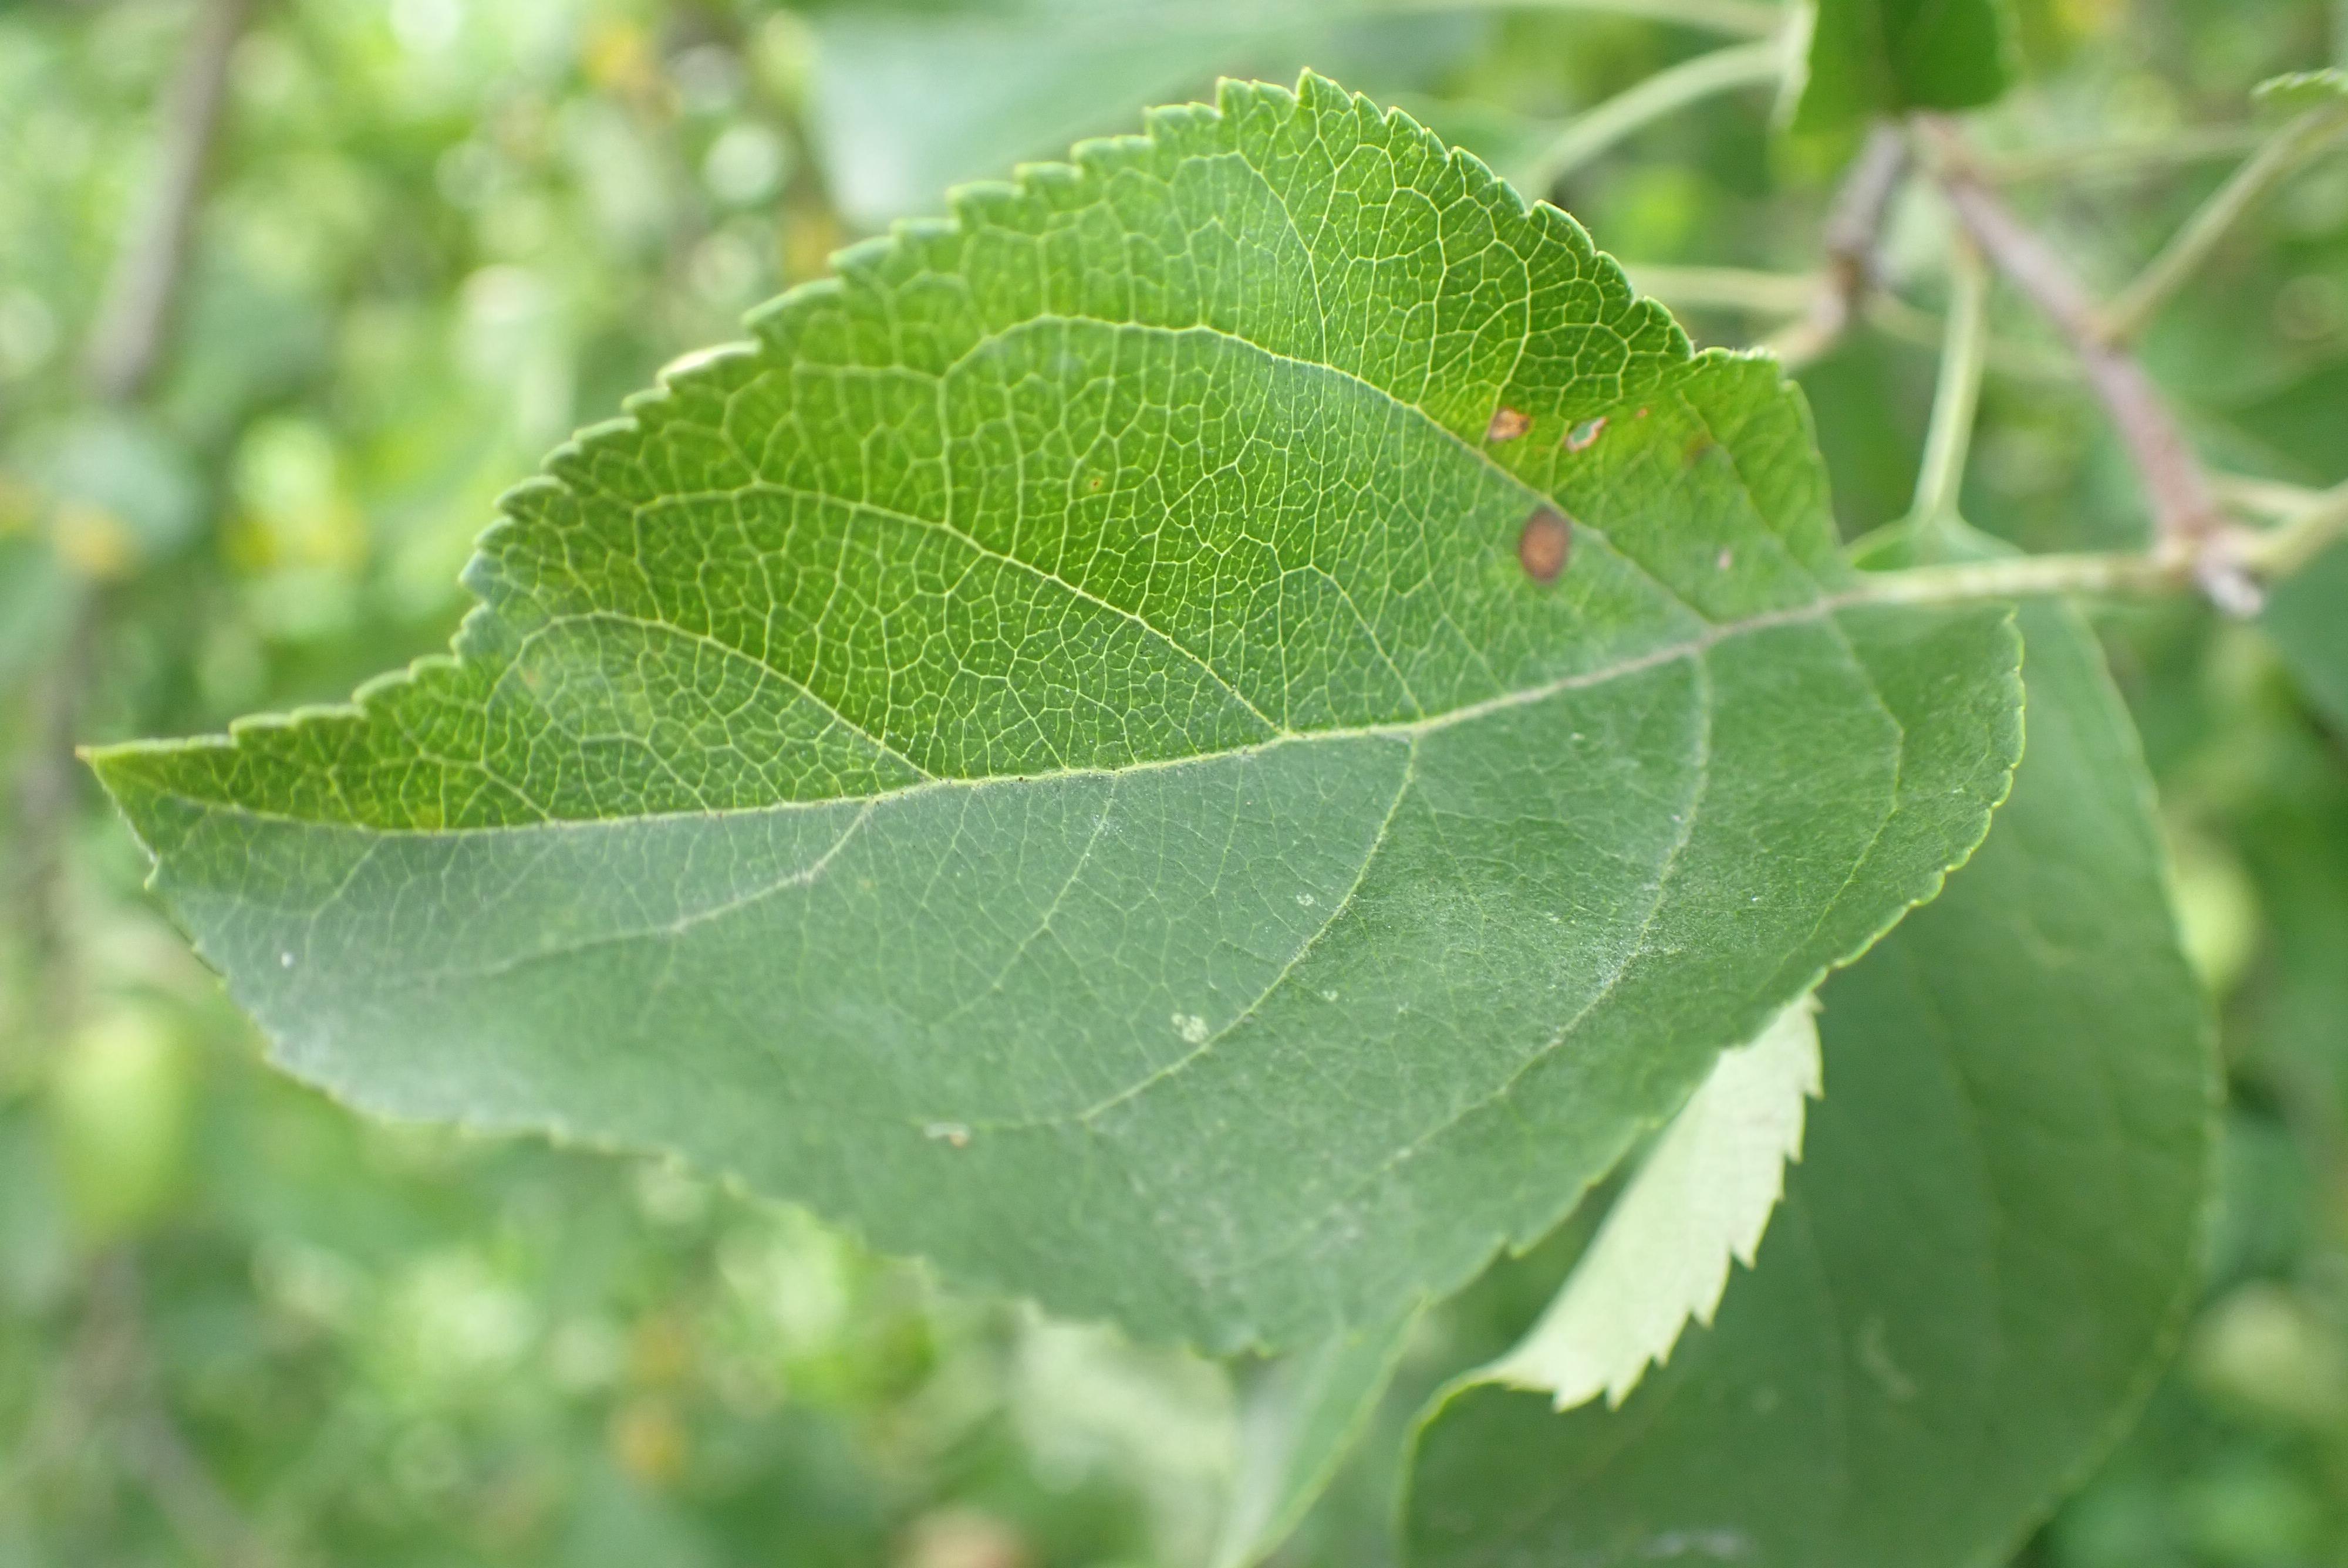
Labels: frog_eye_leaf_spot